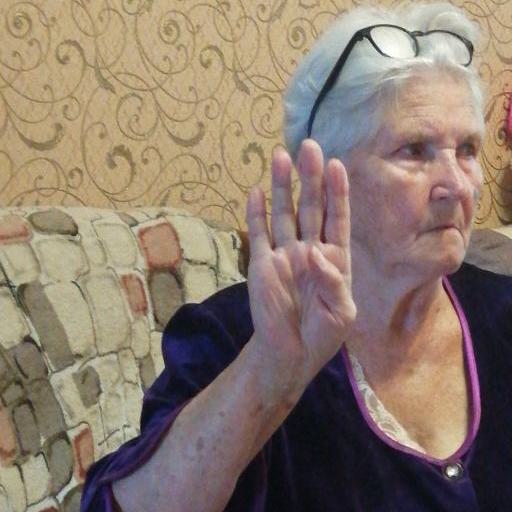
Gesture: four